Angel Face (1953 film)

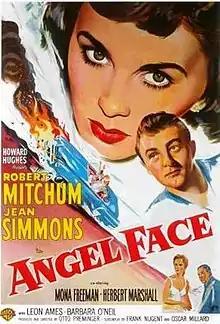
Theatrical release poster

Angel Face is a 1953 American film noir directed by Otto Preminger, starring Robert Mitchum and Jean Simmons, and featuring Leon Ames and Barbara O'Neil. It was filmed on location in Beverly Hills, California.